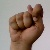
The image shows a hand gesture representing the letter 'T' in Indian Sign Language.